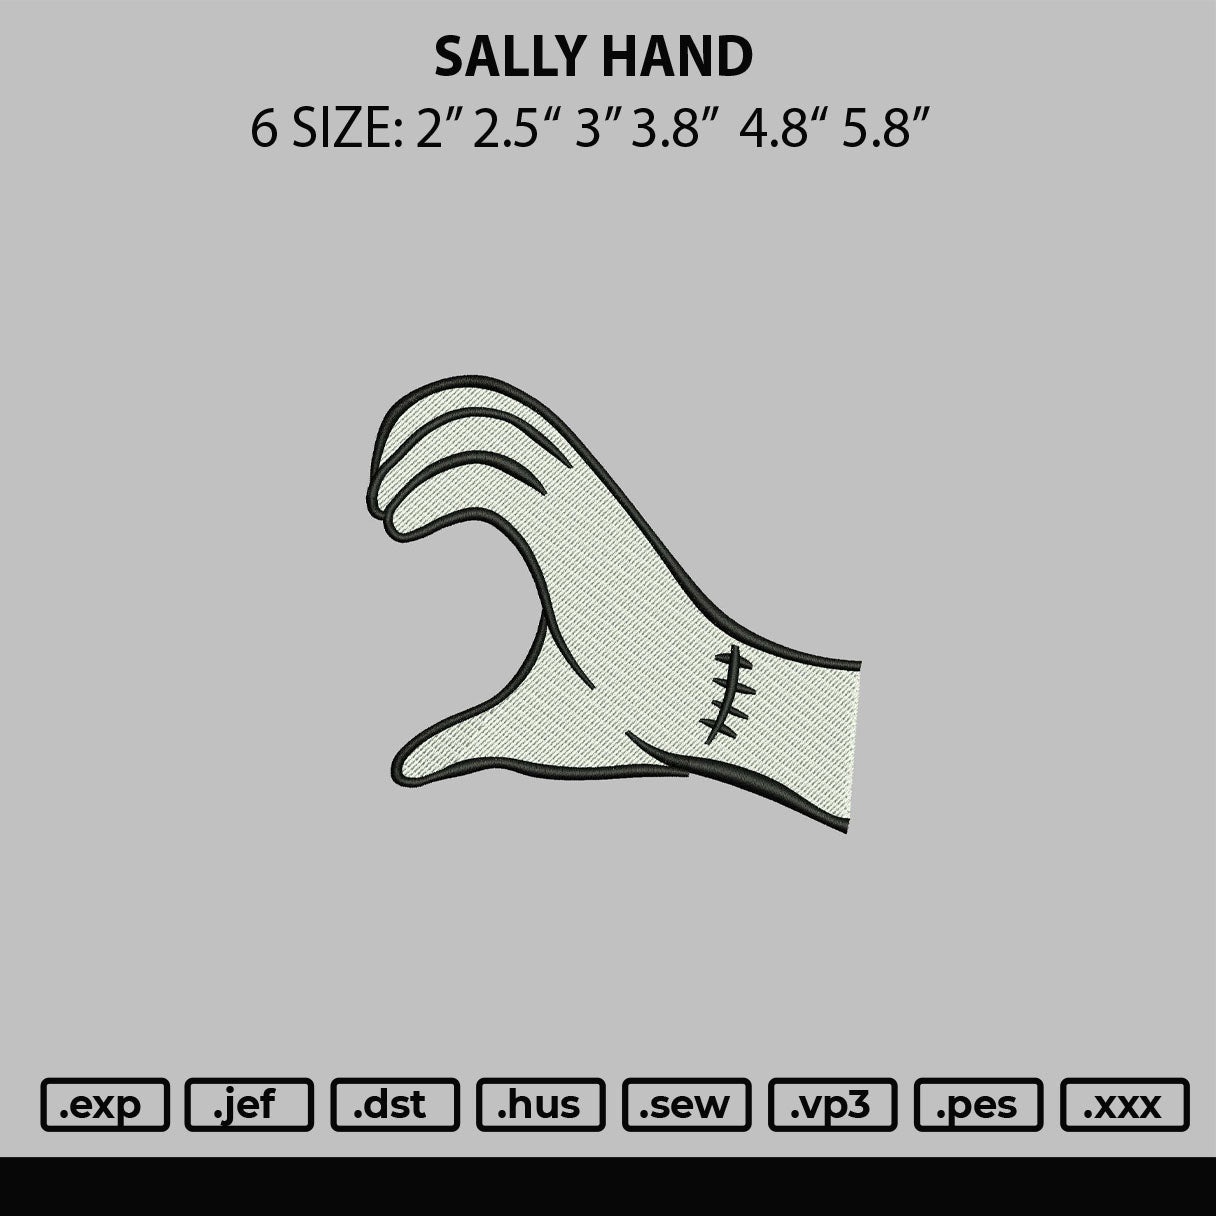
Sally Hand Embroidery File 6 sizes
Sally Hand Embroidery File 6 sizes IMPORTANT: AFTER DOWNLOAD EXTRACT THE FILE WITH WINZIP OR WINRAR ★ Size : 3.8" 4.8" 5.8" 6.8" ★ Formats that will be included in a ZIP File upon purchase Deco, Brother, Baby Lock: PES Husqvarna, Viking: HUS, SEW Janome, Elna, Kenmore: JEF Melco: EXP Compucon, Singer: XXX Tajima: DST Pfaff: VIP, VP3 Worksheet (JPG) If you require another format not listed here, please contact us. Please note that this is an embroidery machine file. You must have an embroidery machine and a way to transfer designs to your machine to use this. Please do not resize or modify the design, it almost always causes stitching problems. Downloaded products cannot be returned. Due to the digital nature of these products, an exchange and refund policy does not apply to these files. If you need help let me know. INSTANT DOWNLOAD This is a digital product, no physical items will be shipped. After the payment has been processed, you will receive a link. If you delete an email, don't worry, access your files via the purchase page. I do not accept returns, exchanges or cancellations. But please contact me if you have a problem with your order. Downloading this embroidery design digital file you agree to the following: The designs on this website are only our portfolio. Such logo designs and artwork that you will download are the intellectual property of the copyright and / or trademark holders and are offered to you as a convenience for lawful use with the proper permission of the copyright and / or trademark holders only. You hereby agree that you agree to the Terms of Use and that the artwork you download will be used for non-commercial use without violating the rights of copyright and / or trademark holders and in accordance with the 1998 DMCA laws. Before you use or reproduce the work this art in any way, you agree to get the express permission of the copyright and / or trademark holders. Failure to obtain such a license constitutes a violation of international copyright and trademark law which is subject to certain financial and criminal sanctions. You may not resell digital products.
Brand: embrodiary
Category: Arts & Entertainment > Hobbies & Creative Arts > Arts & Crafts > Crafting Patterns & Molds > Needlecraft Patterns > Embroidery Patterns